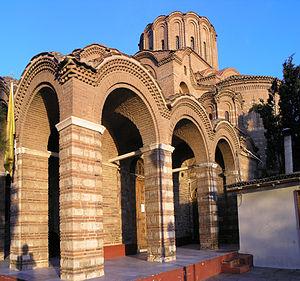
L'église du Prophète Élie est une église byzantine d'époque paléologue, située au croisement des rues Olympiadou et Prophiti Ilias, dans la ville haute de Thessalonique.